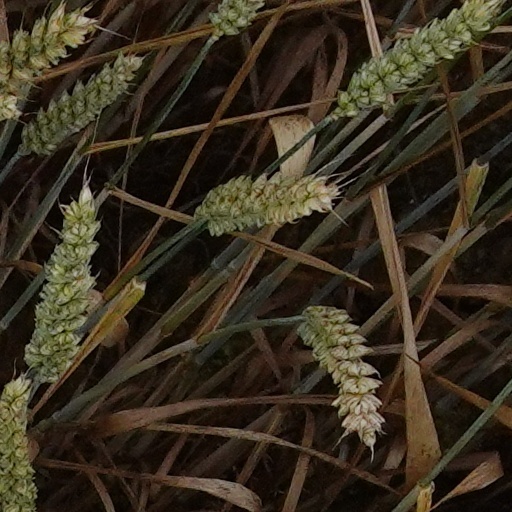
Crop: wheat